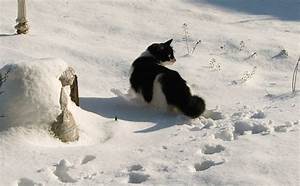
Label: gatto